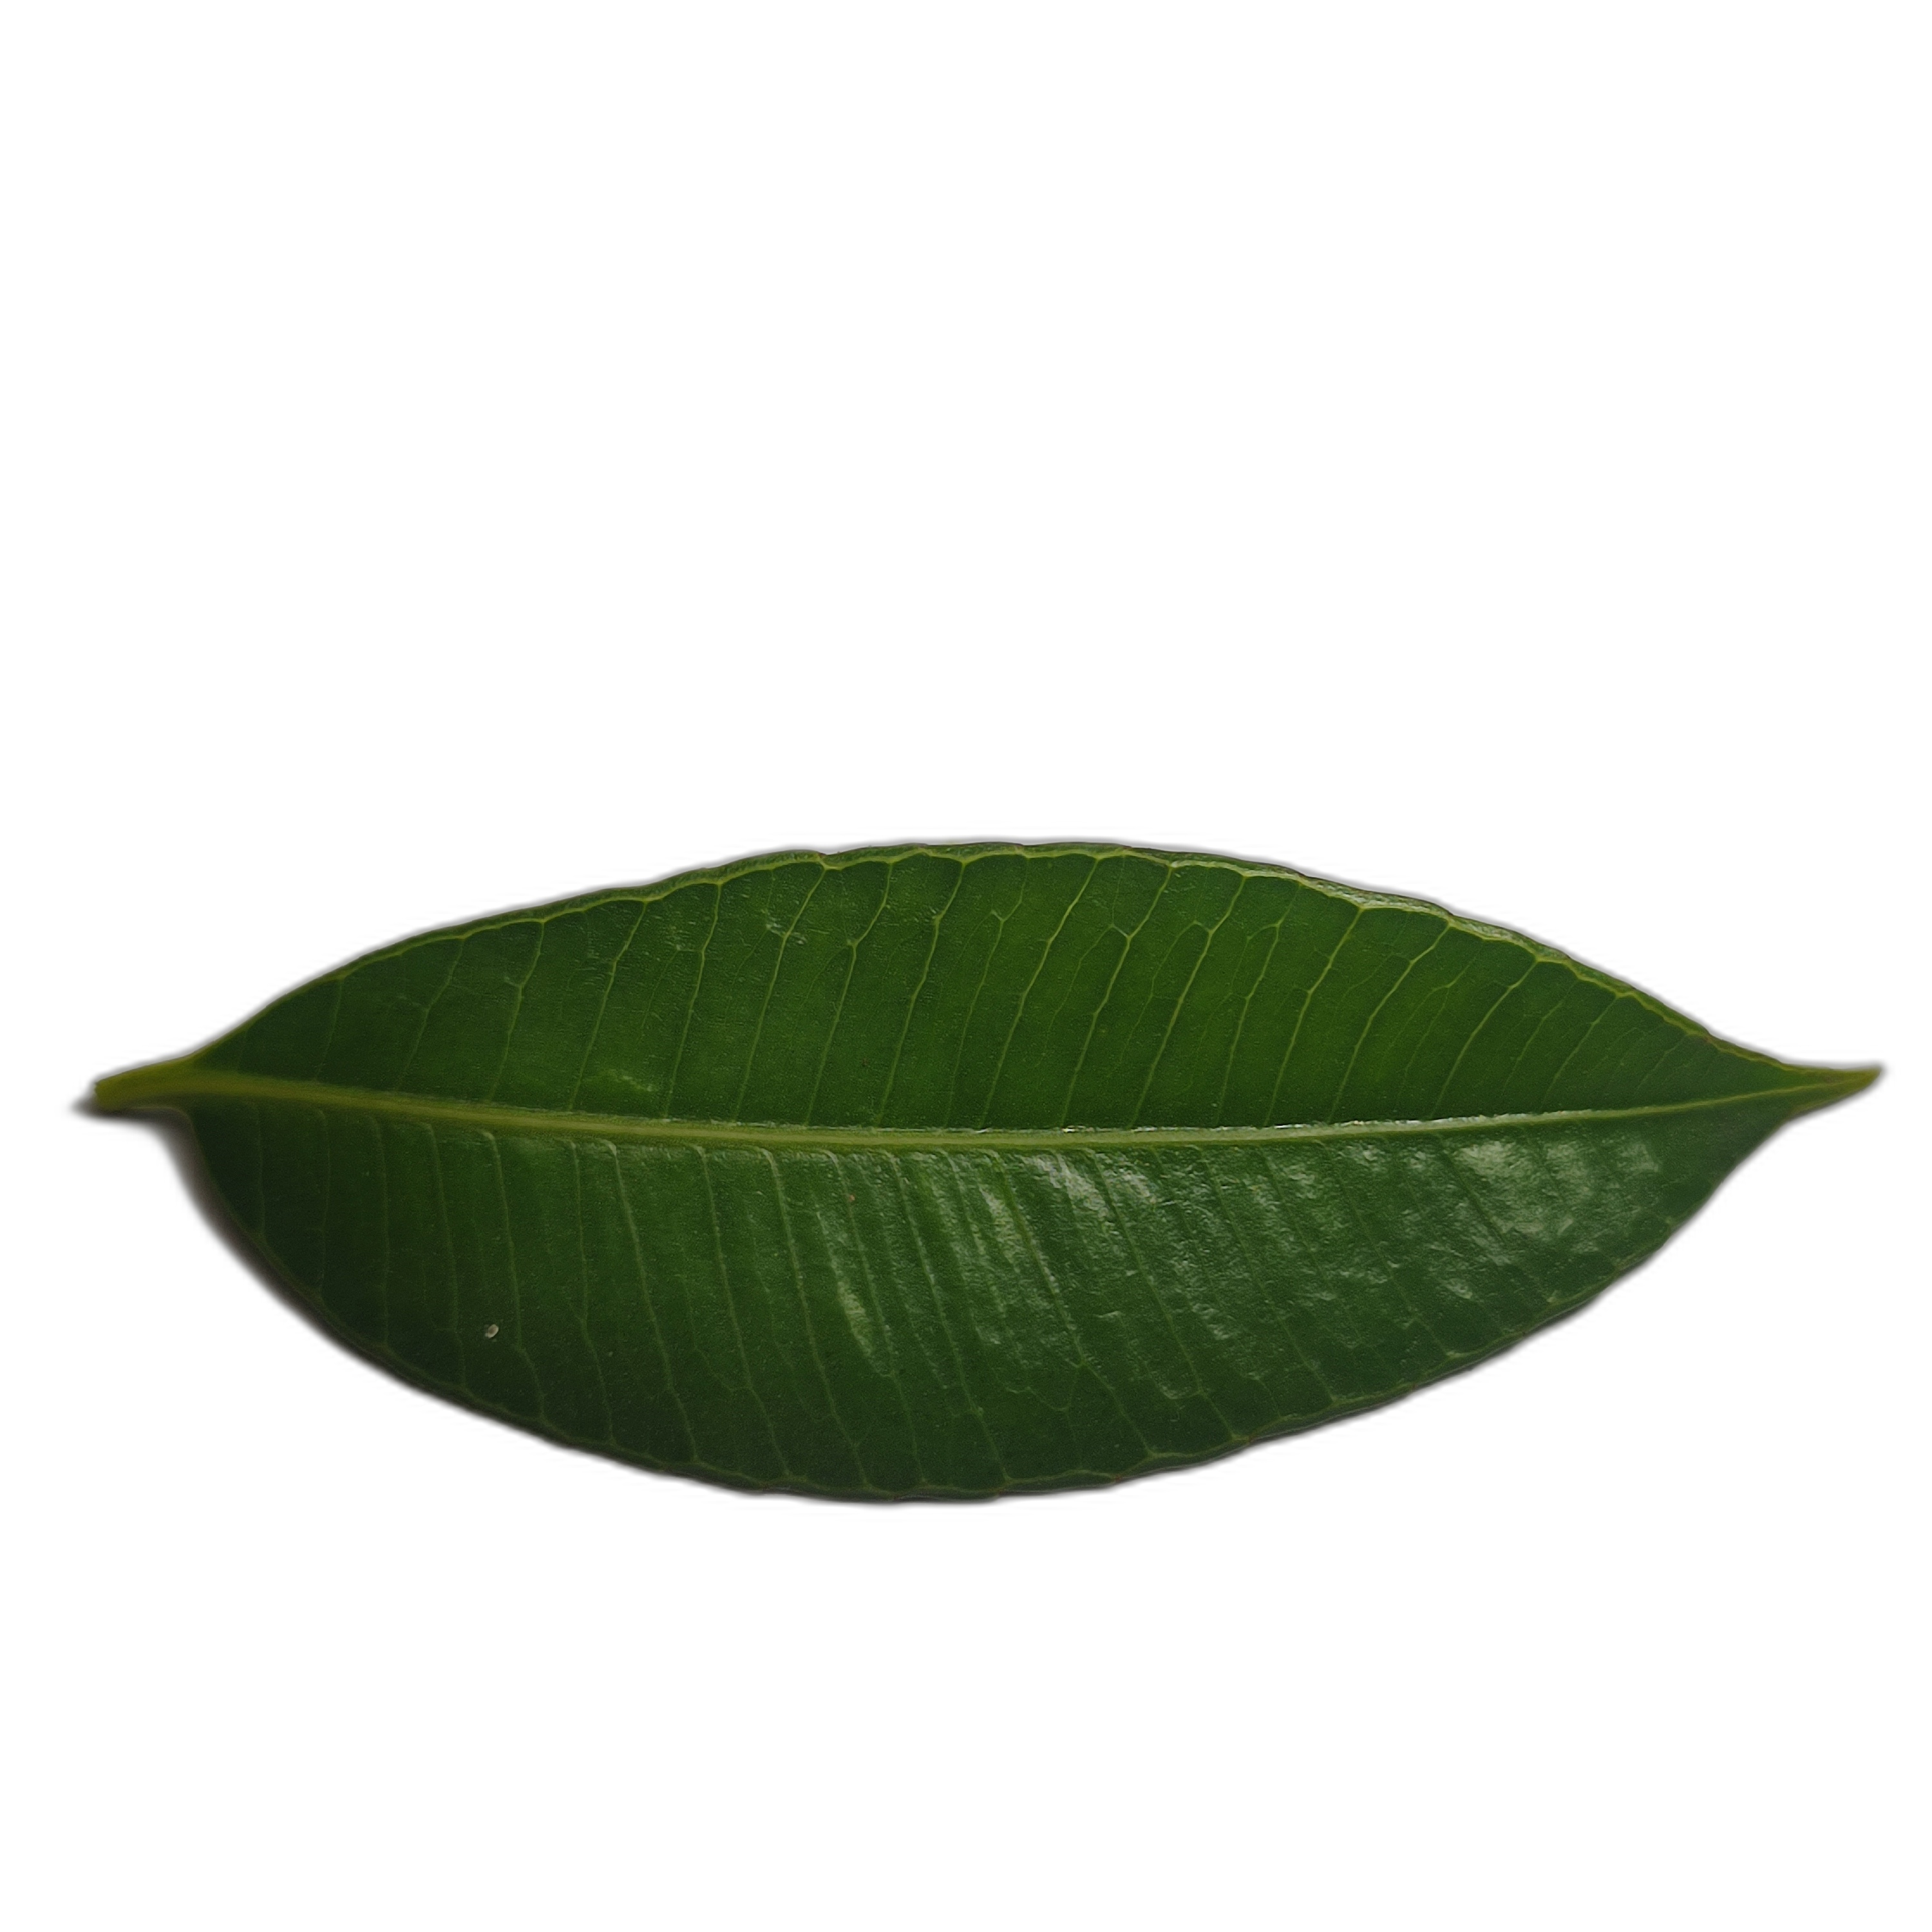
Label: healthy